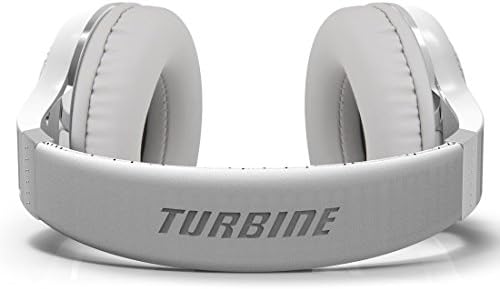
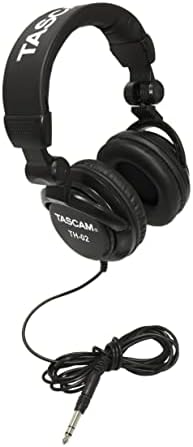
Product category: headphones
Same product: no